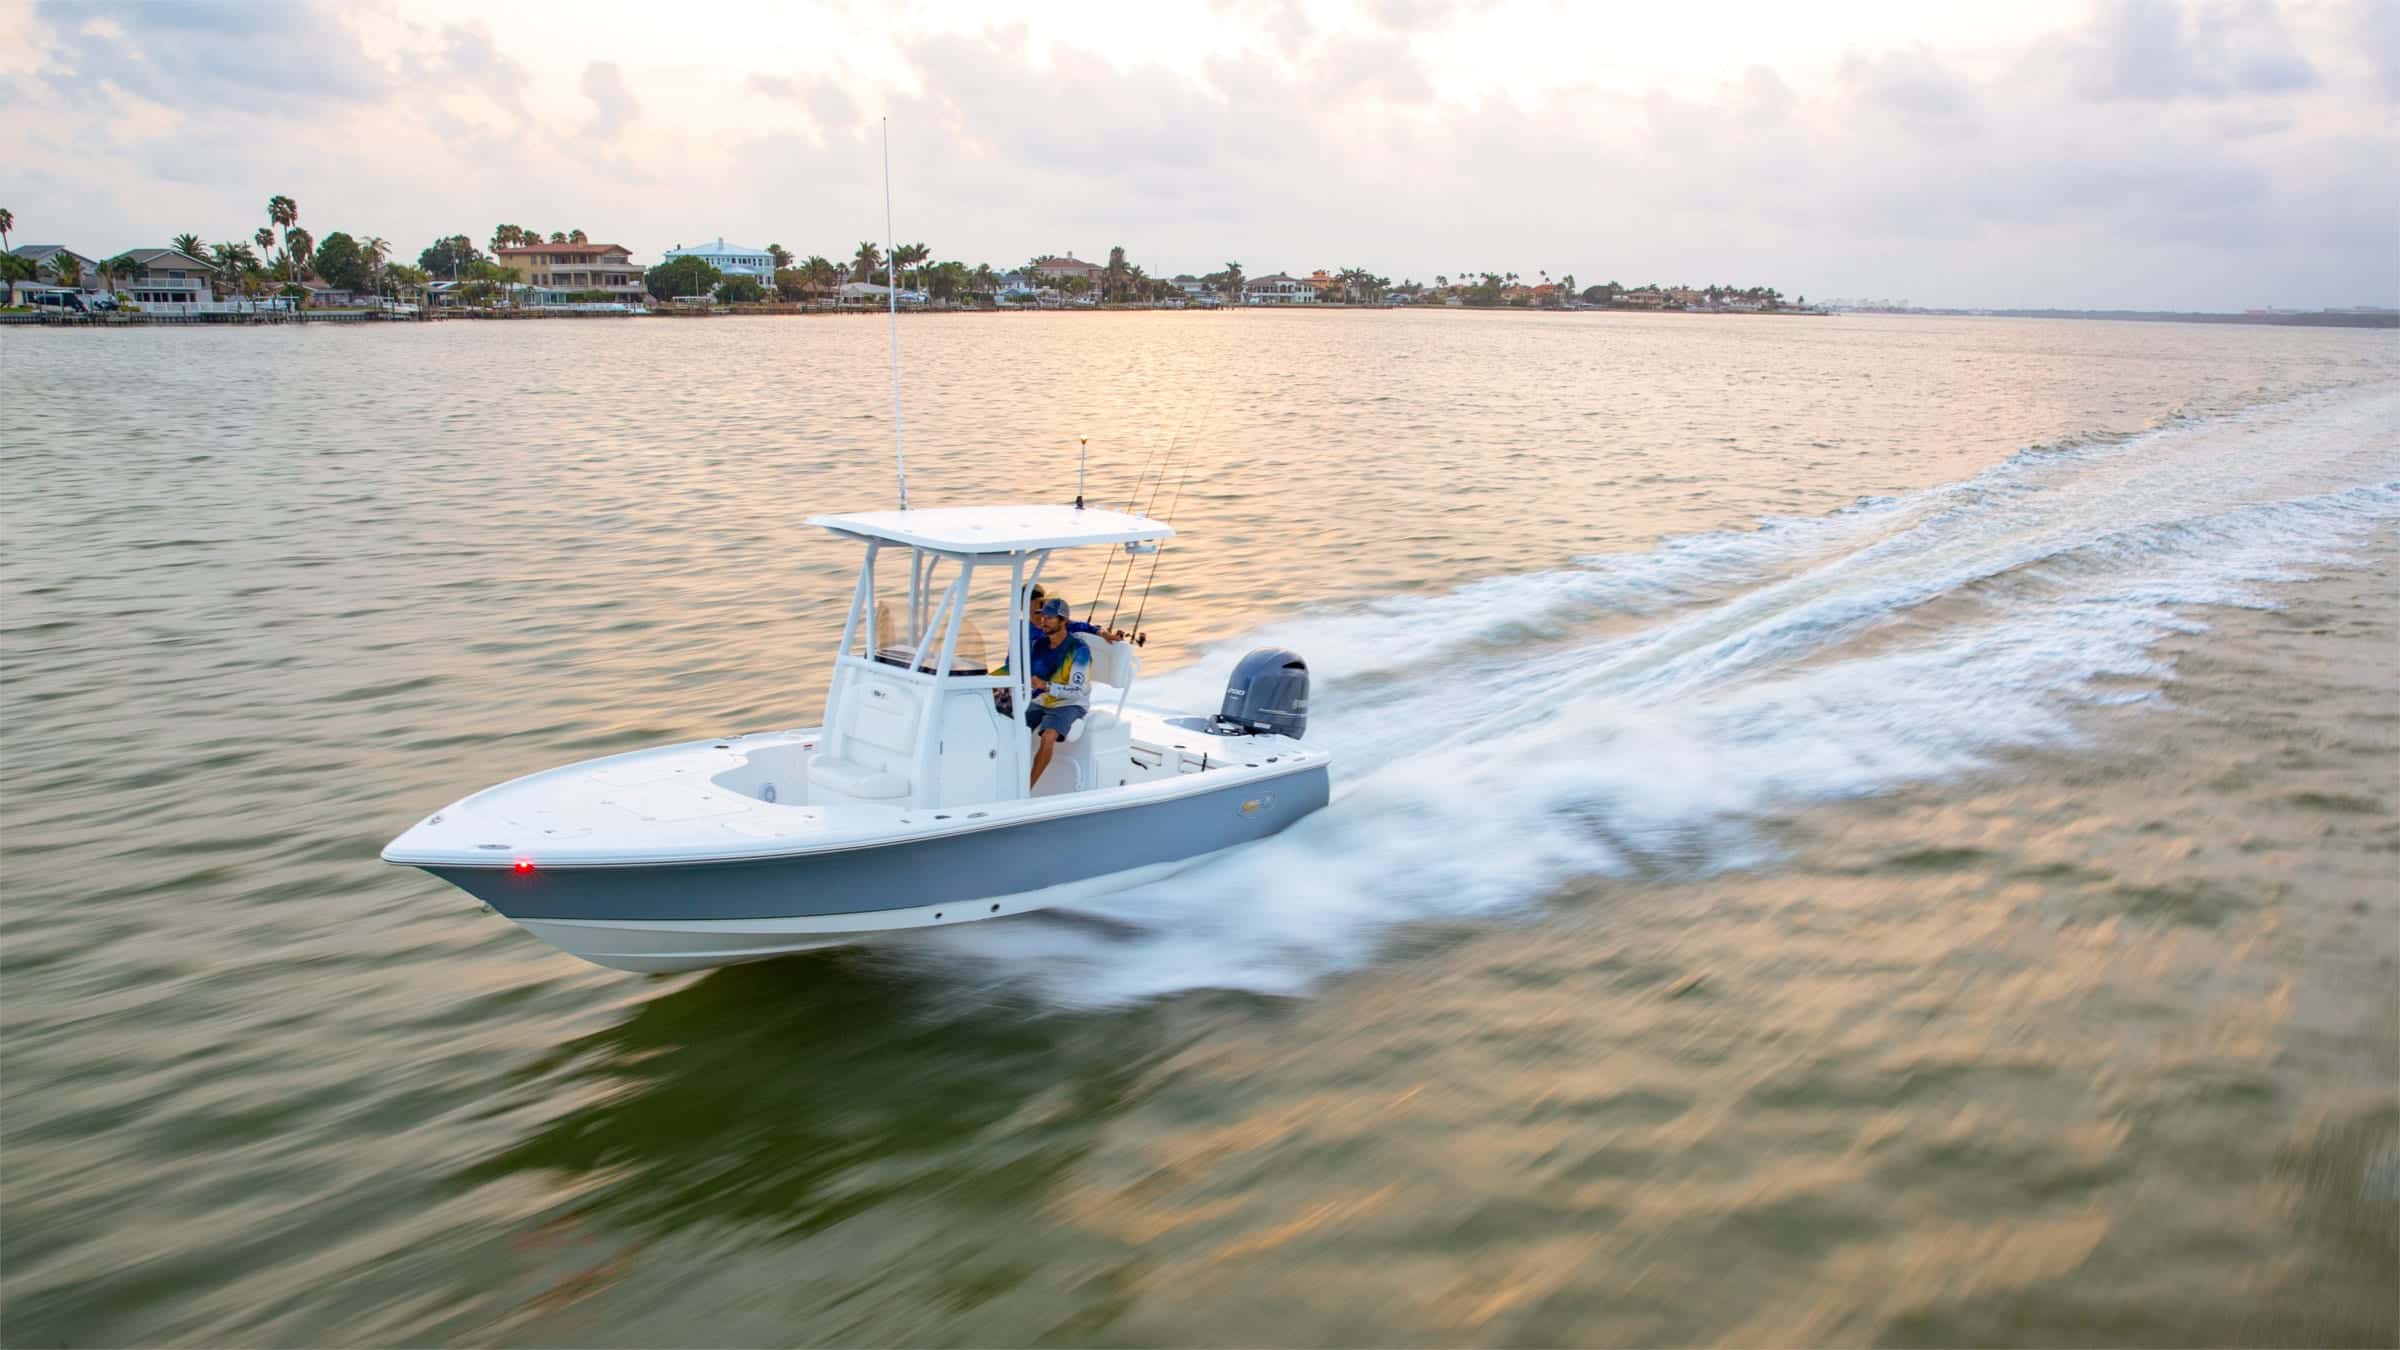
Vehicle type: Ships